Greek restaurant

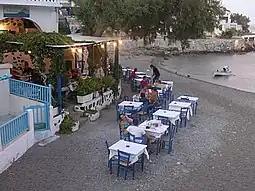
Patrons dining outdoors at a Greek restaurant

A Greek restaurant is a restaurant that specializes in Greek cuisine. In the United States they tend to be a different affair, varying in types of service, cuisine, menu offerings, table settings, and seating arrangements. Their menu may also feature dishes from other cuisines.